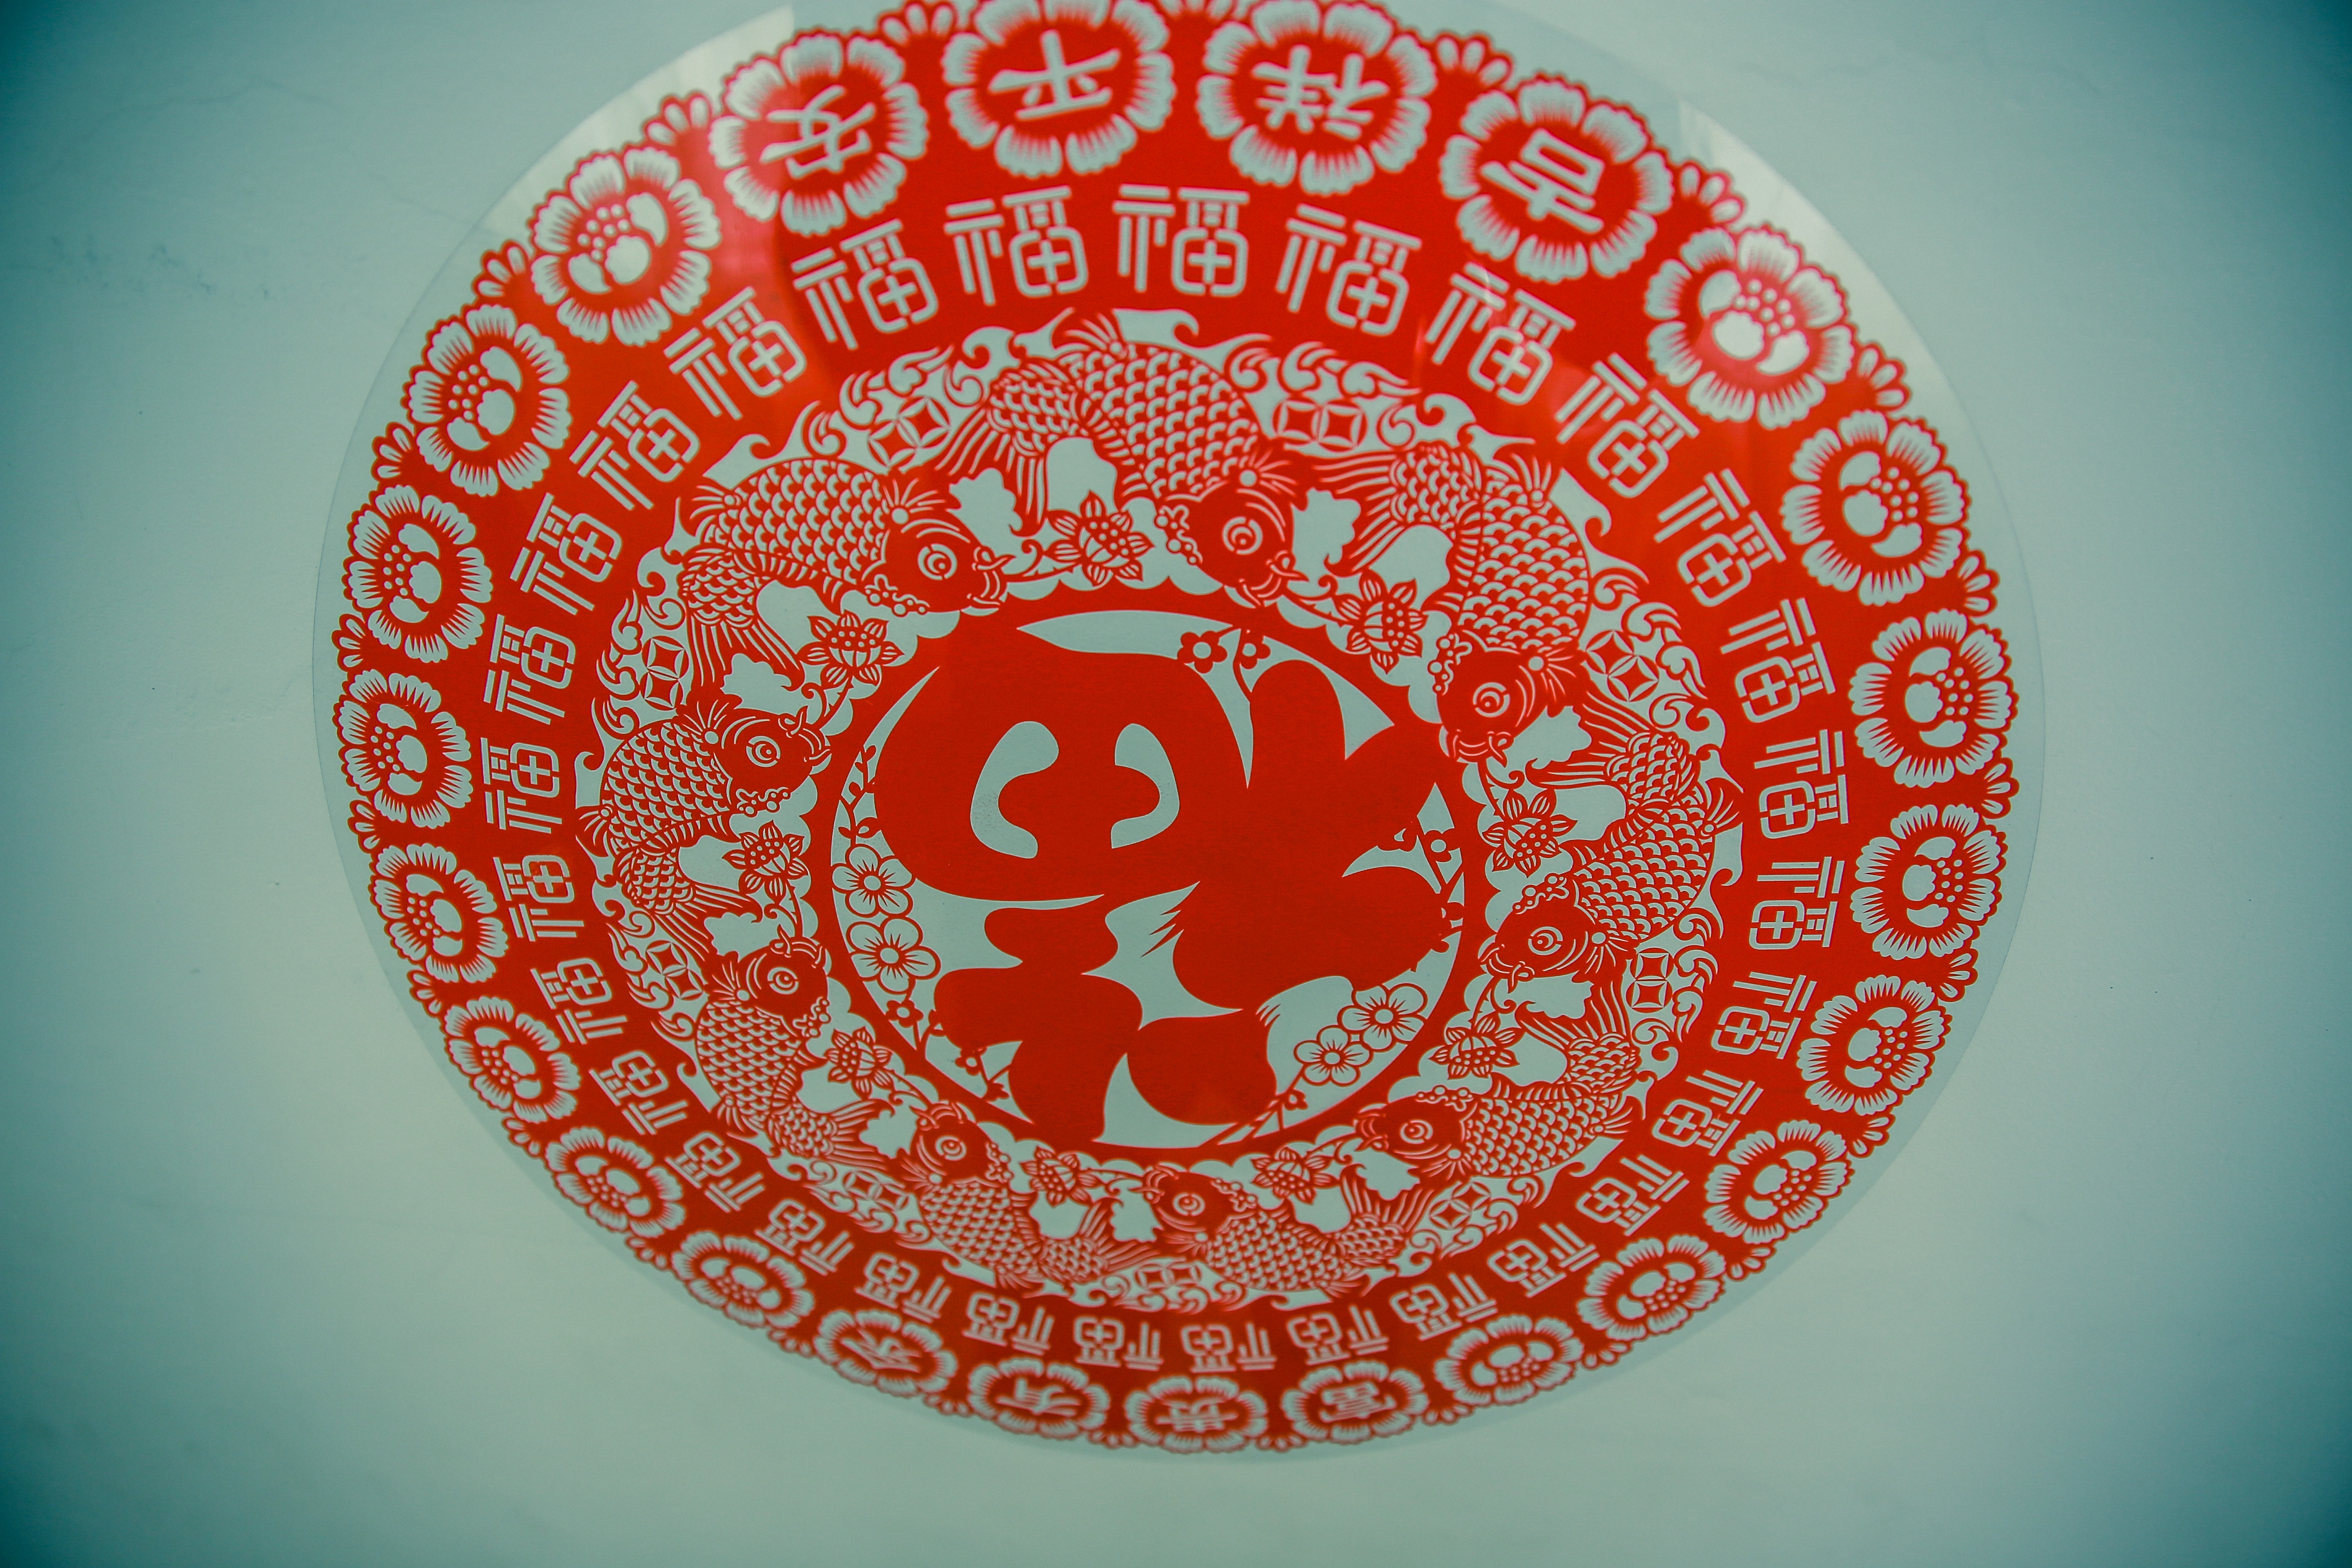
home, decoration, pattern, red, color, bedroom, circle, art, illustration, design, shape, household, dishware